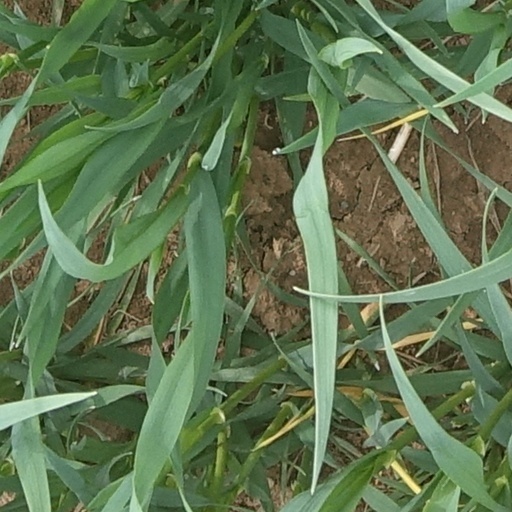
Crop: wheat